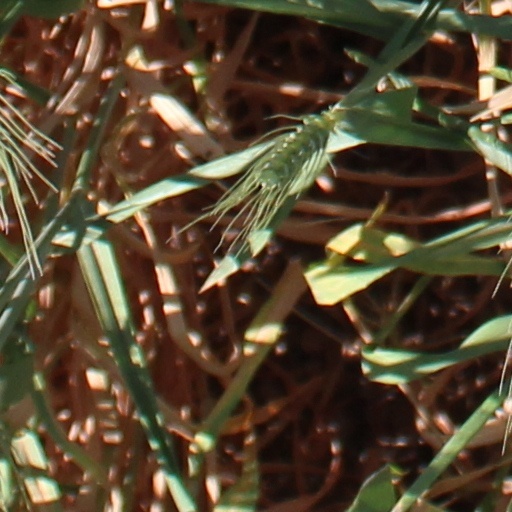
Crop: wheat